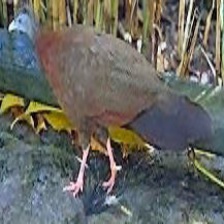
Species: GREAT ARGUS
Scientific name: ARGUSIANUS ARGU